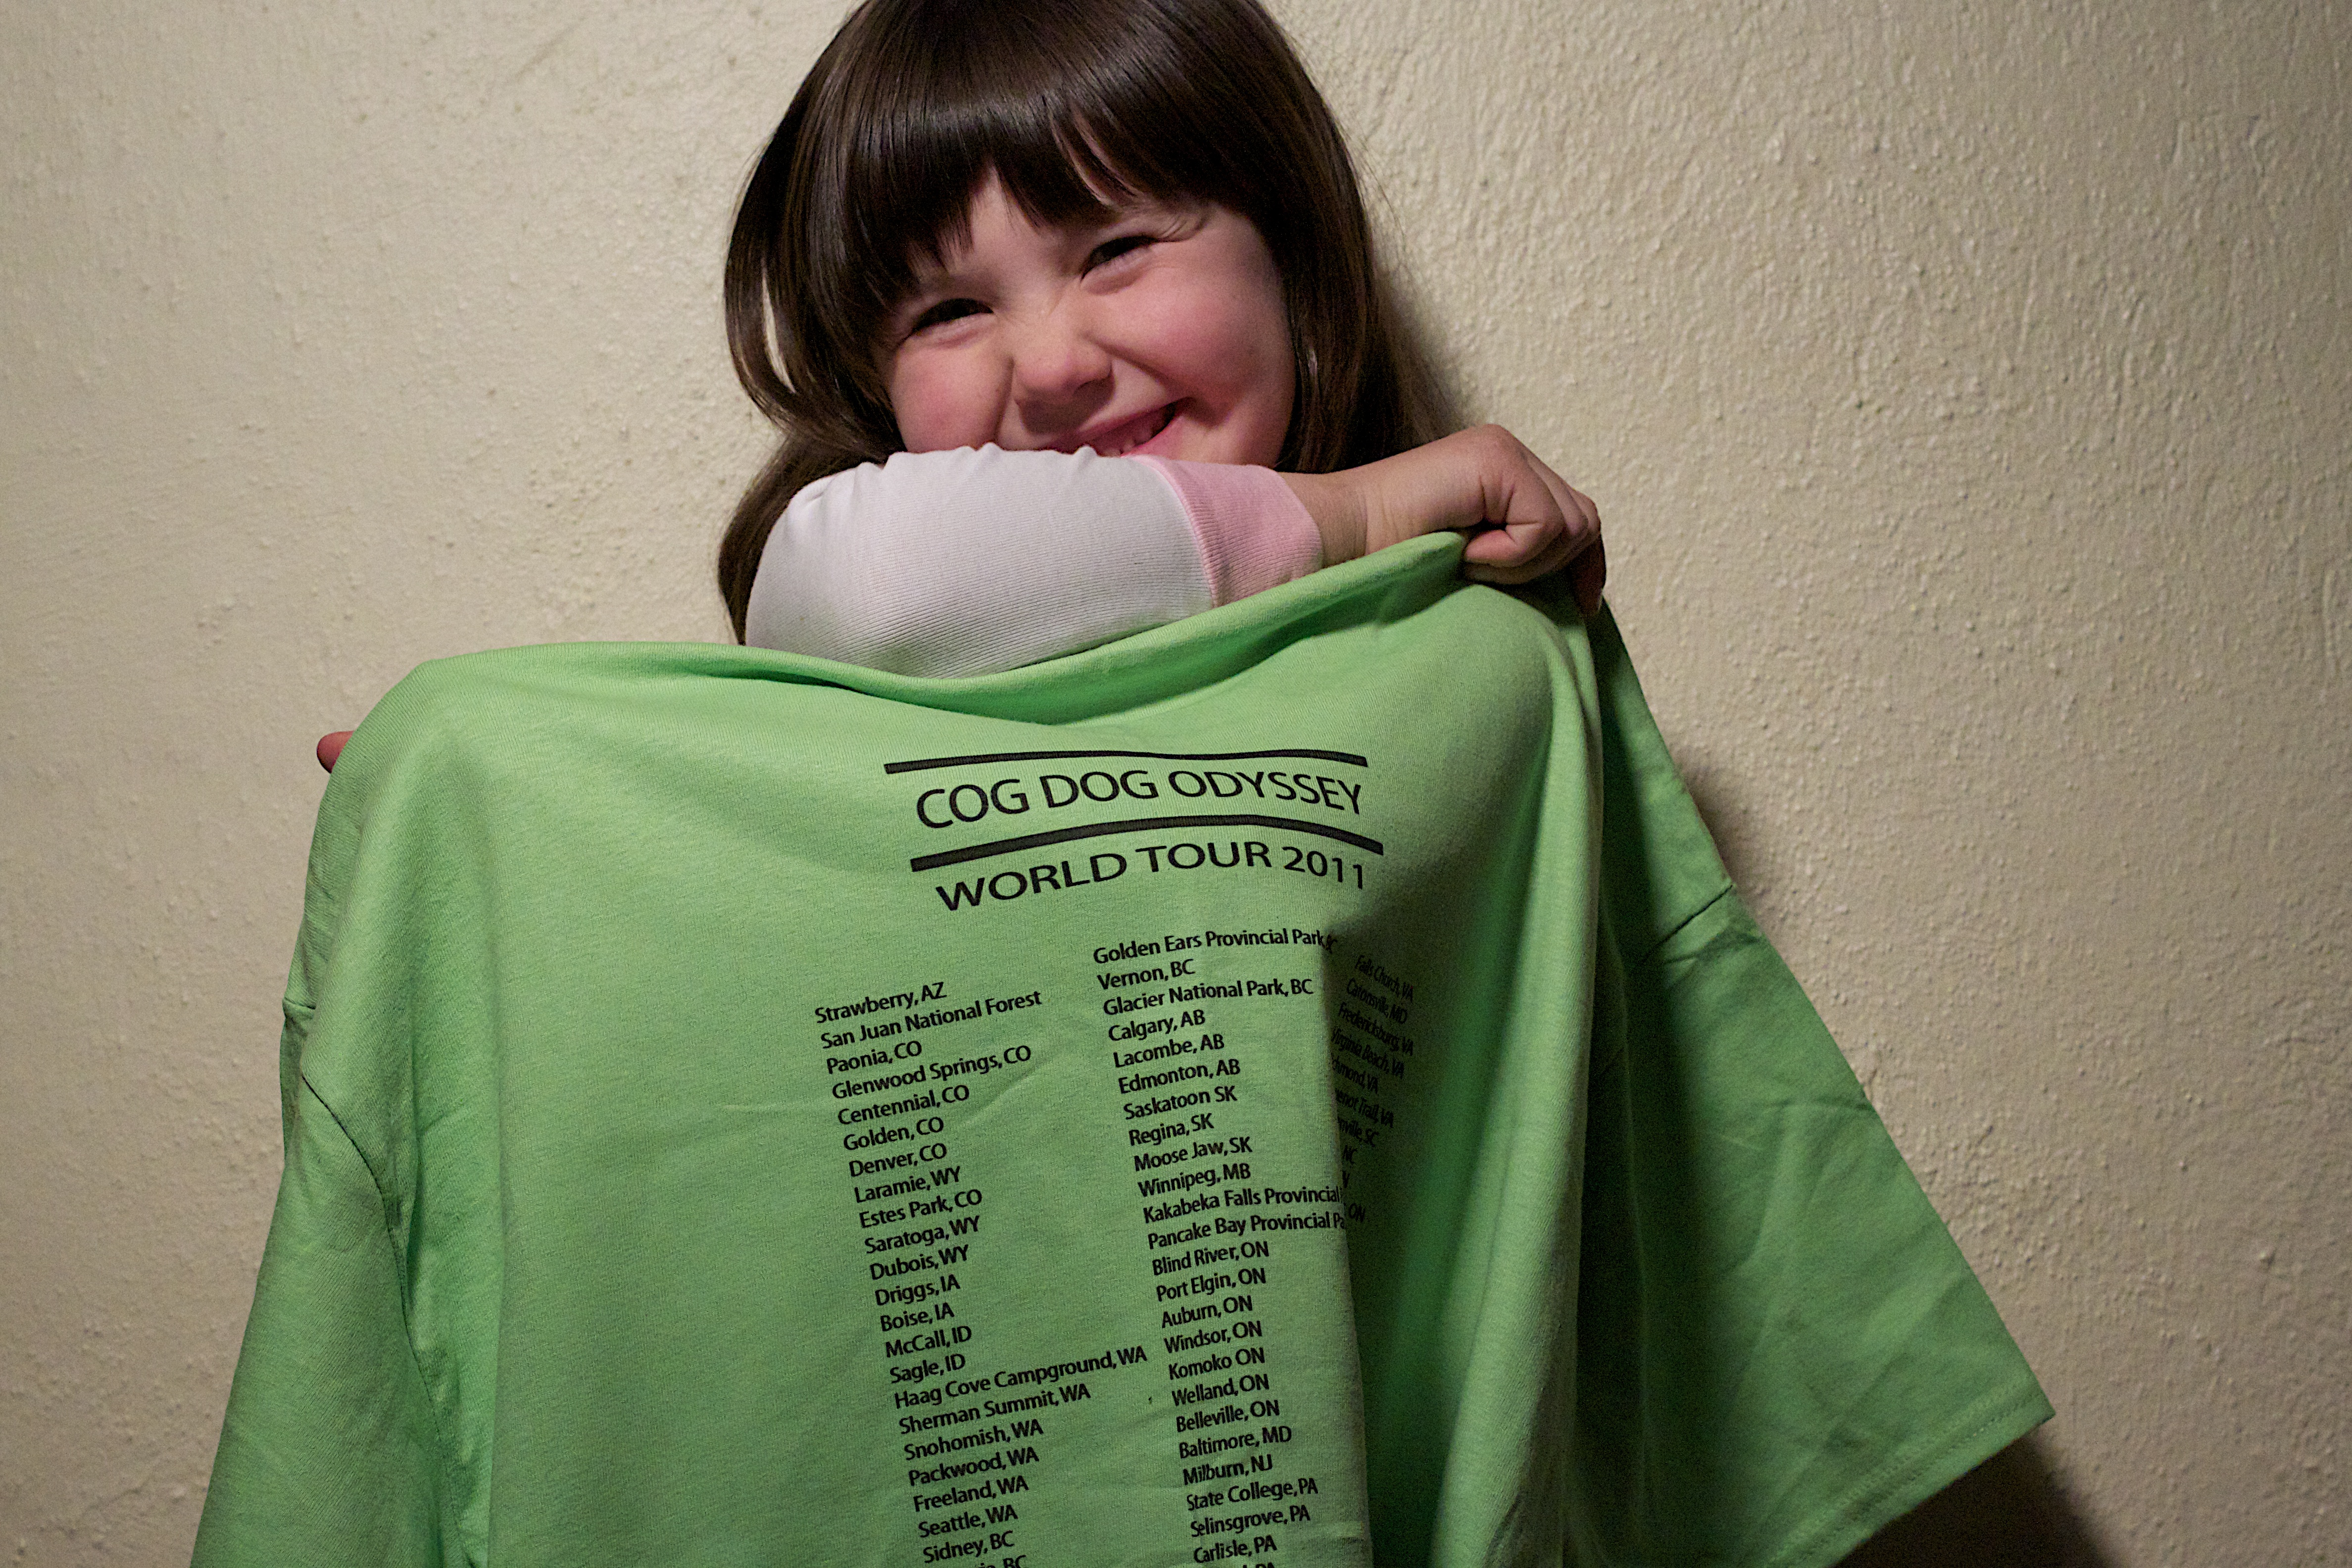
person, green, child, clothing, outerwear, product, costume, odyssey, t shirt